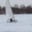
Label: ship